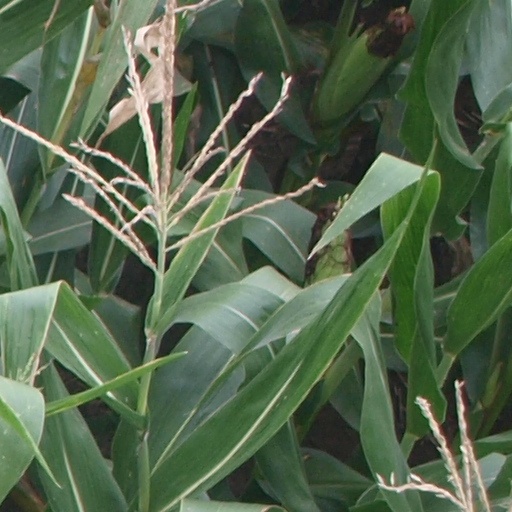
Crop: maize; corn